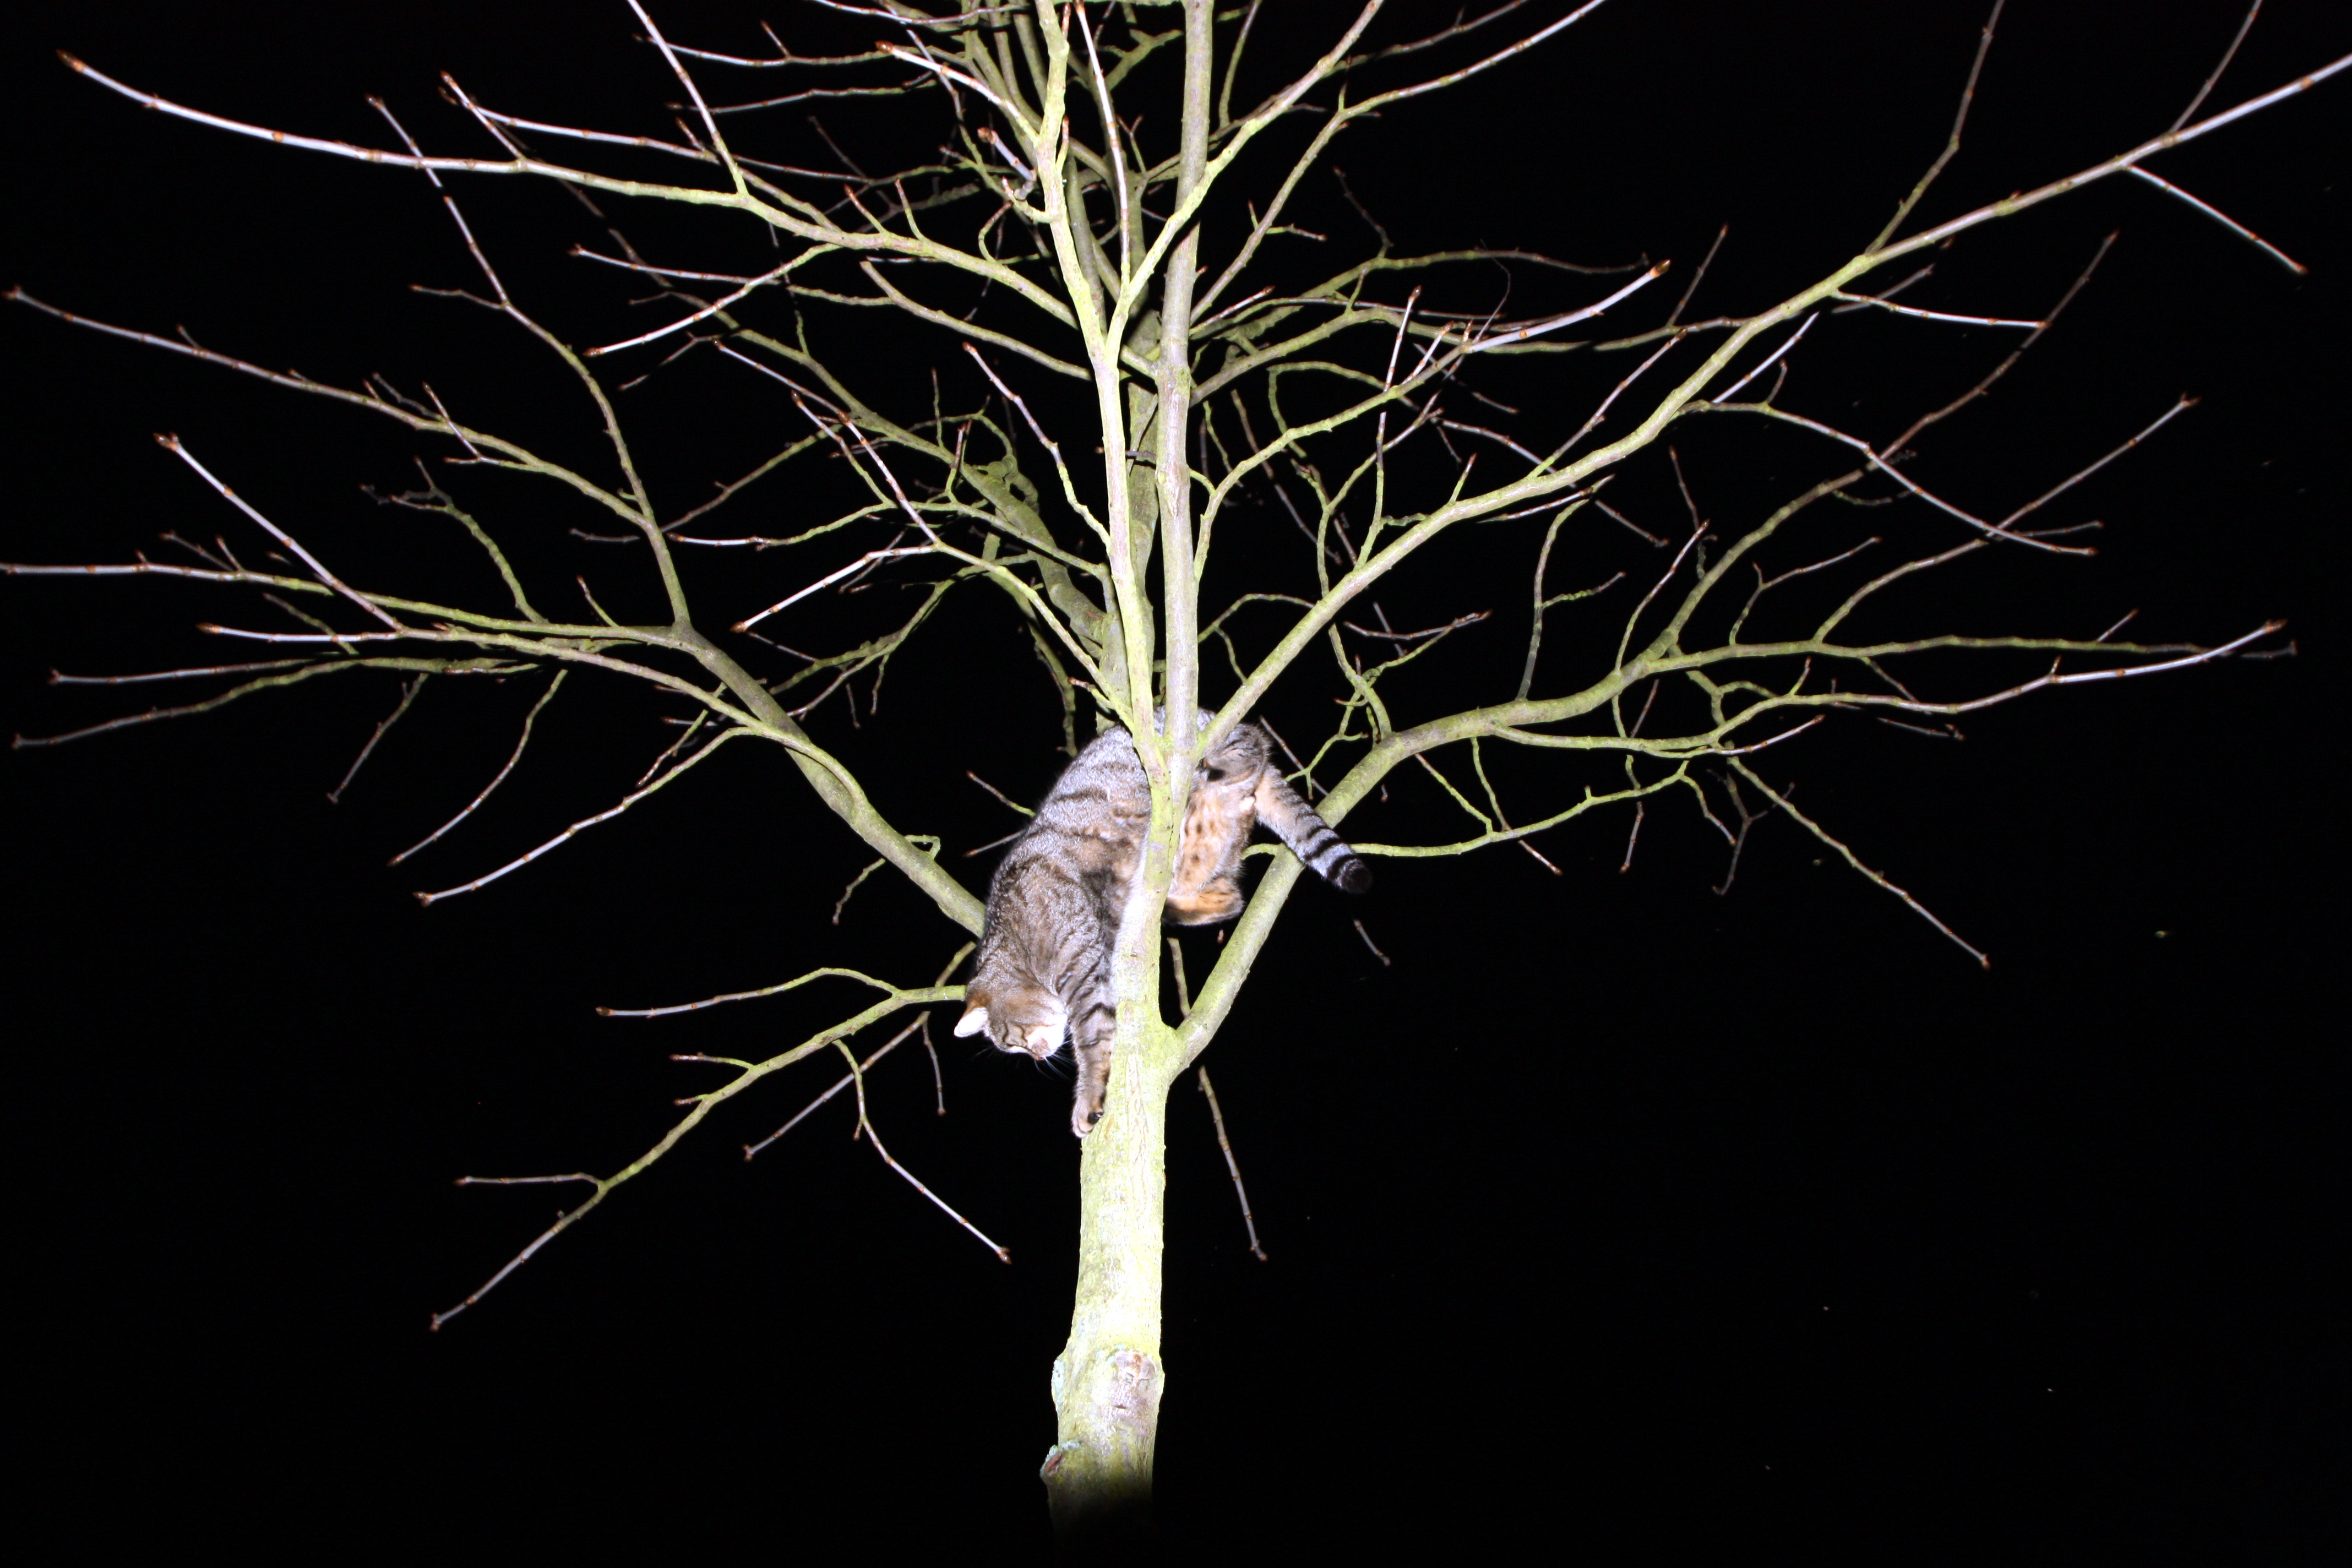
branch, night, photography, leaf, flower, animal, pet, cat, darkness, invertebrate, climb, spider web, spider, arachnid, nocturnal, animal world, macro photography